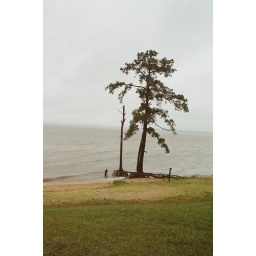
sad tree by the ocean